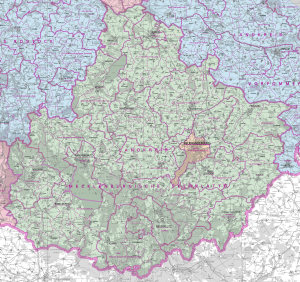
Landkreis Mecklenburgische Seenplatte / Byer og kommuner
Amter og kommuner i Landkreis Mecklenburgische Seenplatte
Landkreis Mecklenburgische Seenplatte er en landkreis og planlægningsregion i den sydøstlige del af den tyske delstat Mecklenburg-Vorpommern, med 261.816 indbyggere